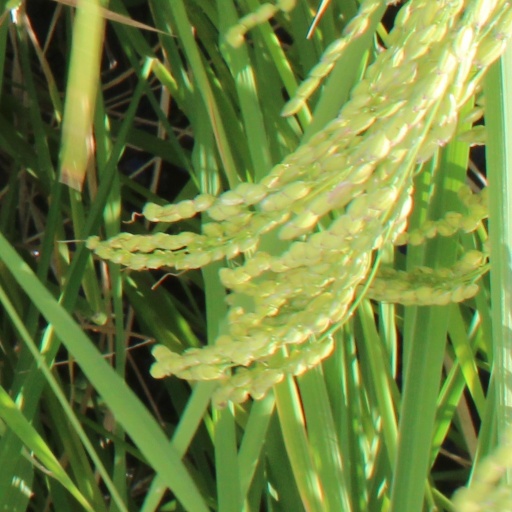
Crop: rice